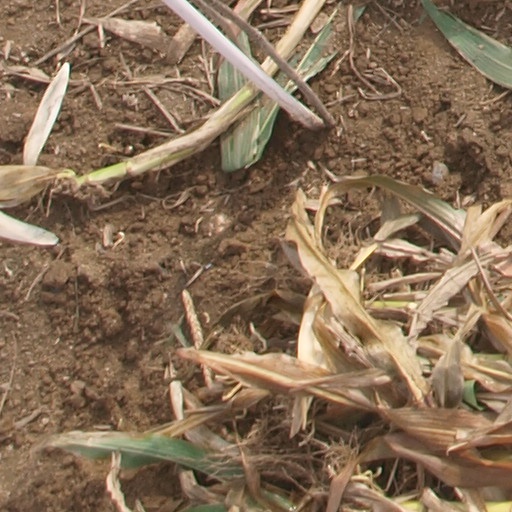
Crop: maize; corn